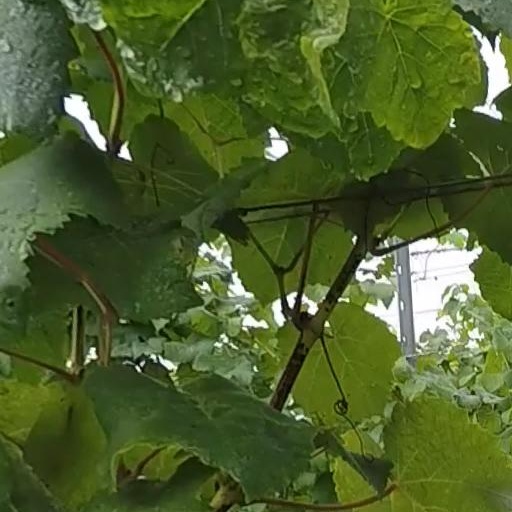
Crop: grape